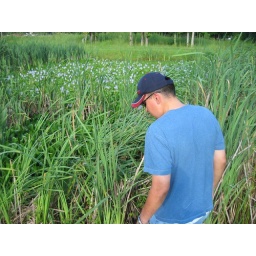
Chris in the purple flower field